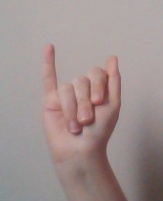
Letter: meem